Beldringe

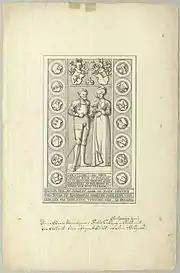
Drawing of the relief of Joachim Beck and his wife on his grave in Førslev Church

On Jacob Jensen Ravensber's death, Beldringe passed to his daughter Datteren Anne Jaocbsdatter Ravensberg. In 1522, she married to Joachim Beck (c. 1500–72), who already owned nearby Førslevgaard. In 1537, Beck was appointed as royal treasurer ("rentemester") of Eastern Denmark. In addition to his prestigious new office, Beck was granted considerable holdings of land on Zealand.